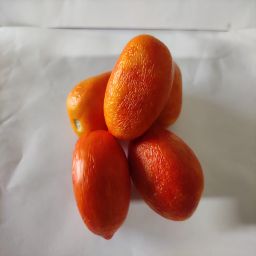
Crop: Tomato
Quality: Old